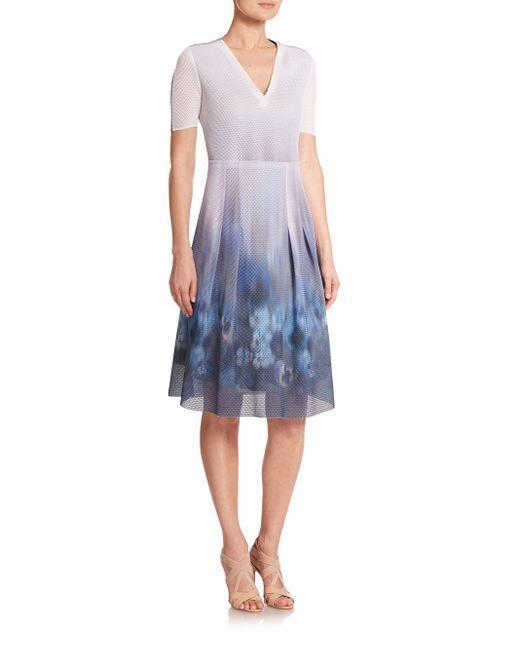
Slim Fit weißer Midi mit Blumenmuster für Damen